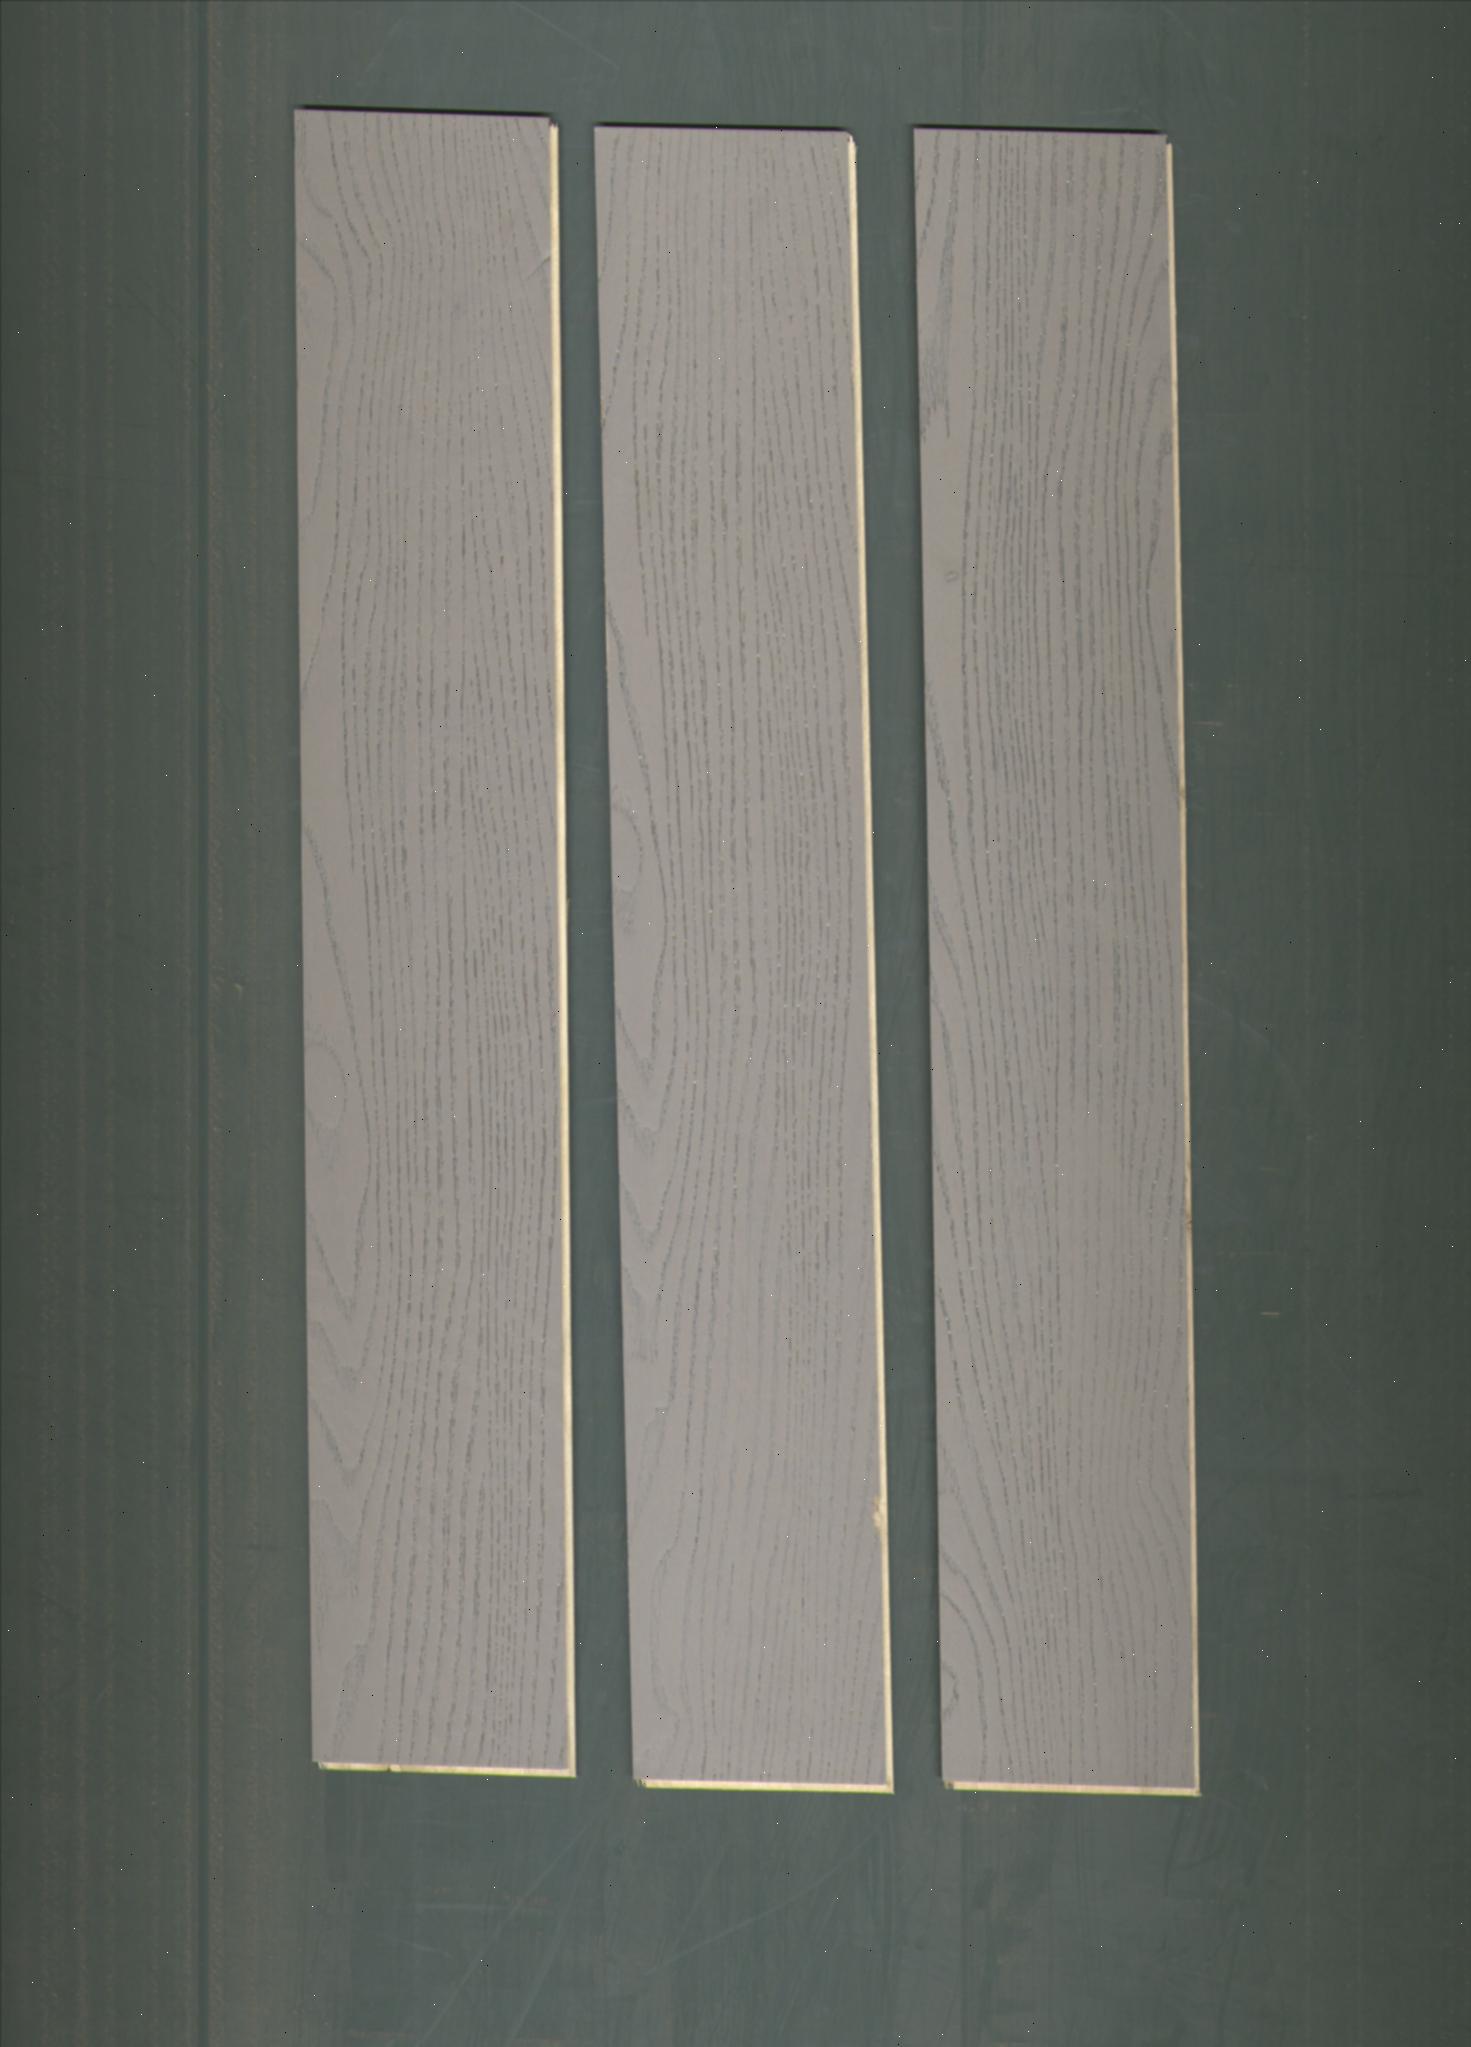
Label: mixers